Georgia Dome

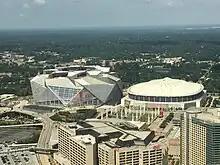
The Georgia Dome (right) and Mercedes-Benz Stadium on July 2, 2017

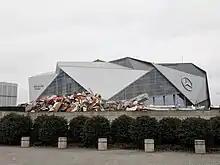
The remains of the Dome with Mercedes-Benz Stadium in the background.

In 2010, the Georgia World Congress Center Authority announced plans for a new stadium just south of the Georgia Dome. At the time, the Georgia Dome had just completed a major update and was still relatively young. The Dome had been designed specifically for football while a handful of NFL teams still made do with multi-purpose stadiums shared with MLB teams; plus, the Dome had plenty of luxury suites and premium seating which were important revenue-generating features lacking other older venues which made them obsolete. Nonetheless, sports economist Rod Fort noted that pro sports team owners "thought they could get away with demanding new" stadiums every year with public money; plus, the Falcons did not have control of the Dome nor the profits, which made them less competitive than other teams that owned state-of-the-art facilities. In addition, Arthur Blank "wanted a state-of-the-art facility for his NFL and MLS teams and was willing to pitch in a huge amount of money to make it happen", as well as wanting to host another Super Bowl. Also with the Atlanta climate the Falcons long desired to play outdoors in either an open-air stadium or retractable roof stadium rather than inside a dome. At the time it was planned to retain the Georgia Dome to continue hosting non-NFL events.